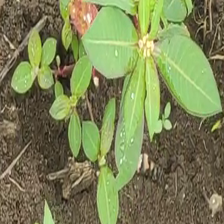
Weed species: Moti_dudhi(Euphorbia_geneculata_L)